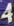
Number: 4